Little magazine

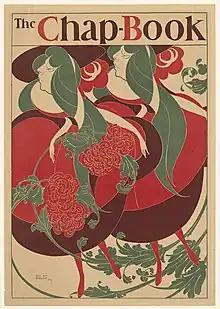
"The Chap-Book", a little magazine published circa 1894

In the United States, a little magazine is a magazine genre consisting of "artistic work which for reasons of commercial expediency is not acceptable to the money-minded periodicals or presses", according to a 1942 study by Frederick J. Hoffman, a professor of English. While George Plimpton disagreed with the diminutive connotations of "little", the name "little magazine" is widely accepted for such magazines.